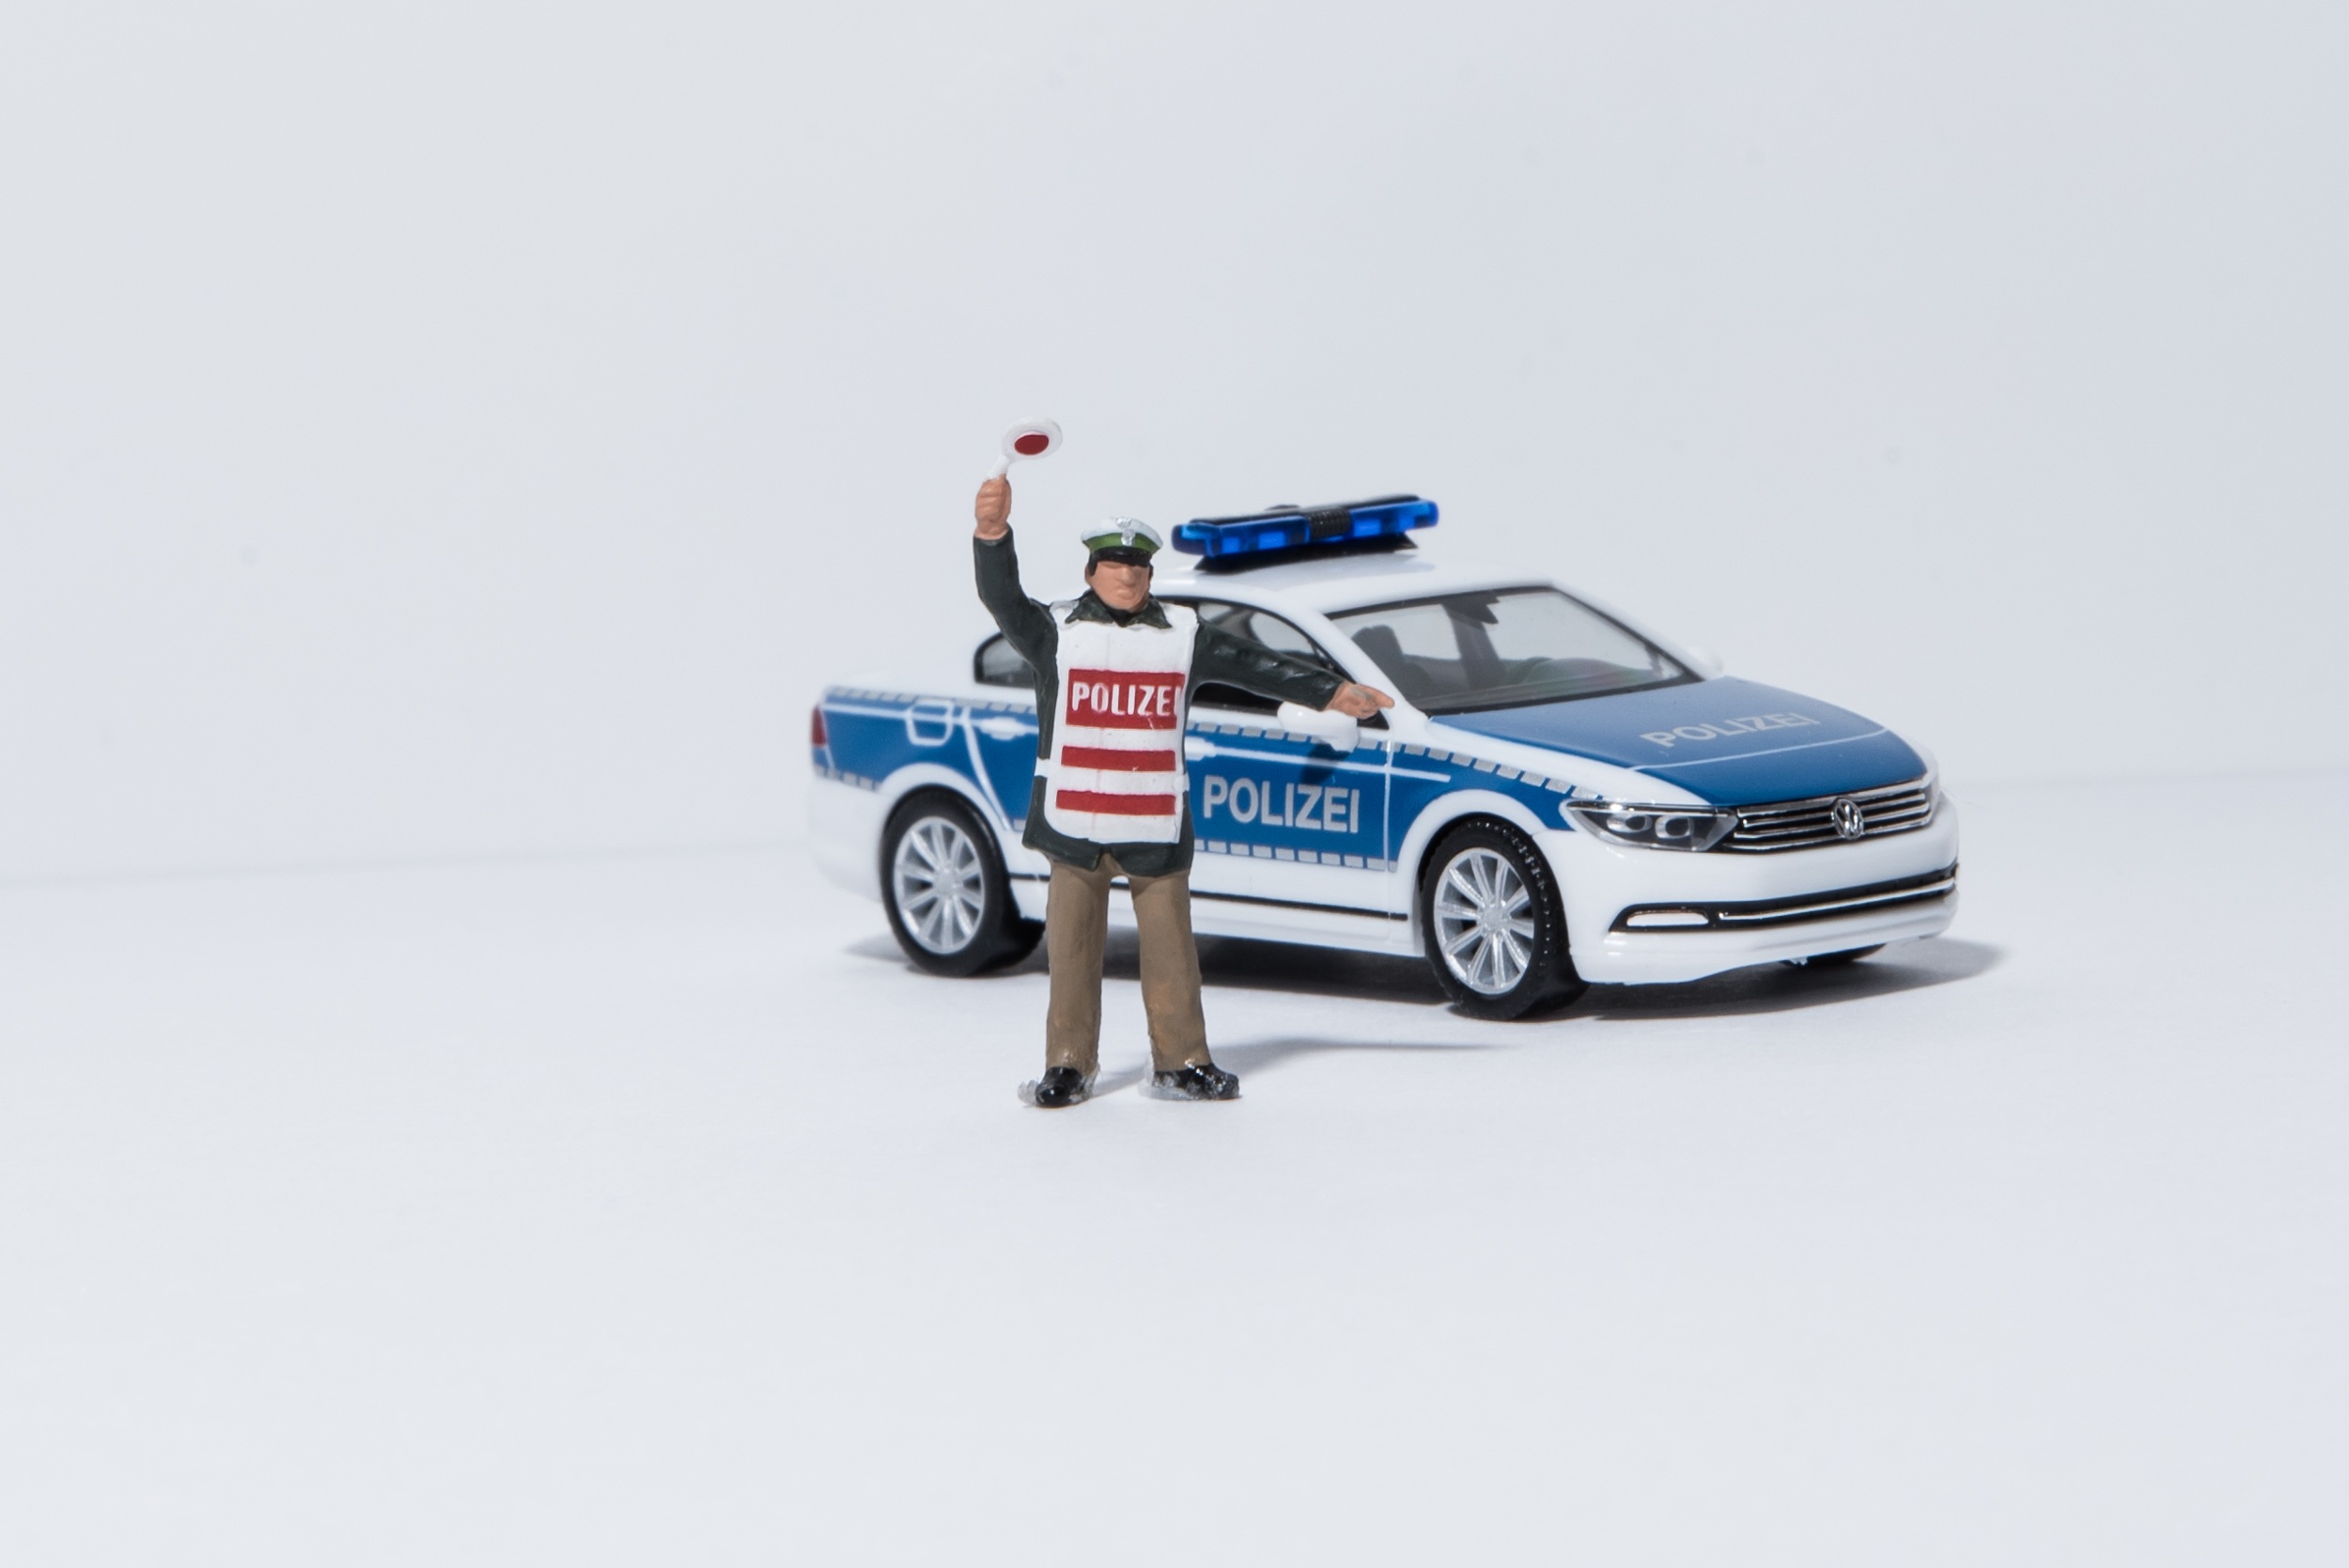
traffic, car, internet, vehicle, toy, security, fight, blood, figure, shoot, discovery, police, control, fingerprints, crime, cop, victims, did, traces, arrest, pistol, policewoman, blue light, cartridges, detective, handcuffs, investigation, model car, crime scene, criminal case, police car, penalty, internet security, miniature photography, capital crimes, offence, offender, suspected case, protection of minors, auto racing, automobile make, automotive exterior